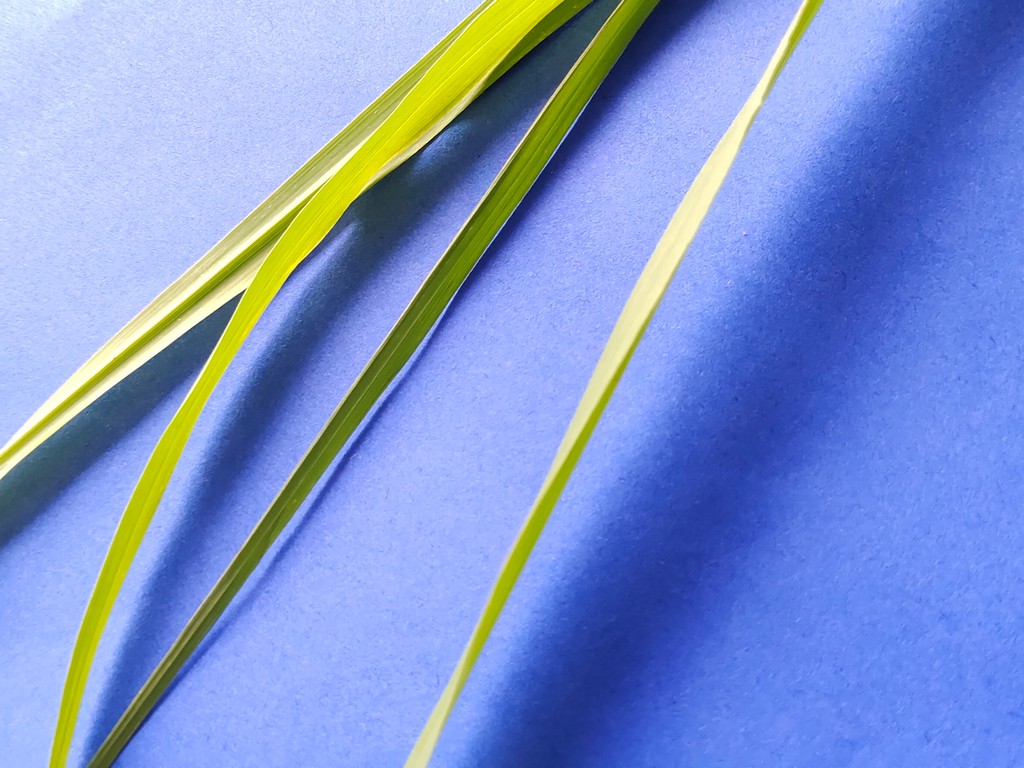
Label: Healthy